Old Town Hall, Clitheroe

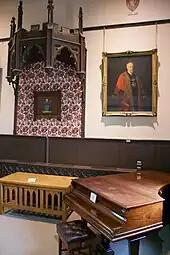
Inside the old town Hall: Gothic Revival fittings and a painting of an Edwardian mayor

The first municipal building in Clitheroe was a moot hall built on Church Street in about 1610. It contained prison cells with barrel vaulted ceilings which were cut out of solid rock and were used to accommodate petty criminals on their way to imprisonment in Lancaster Castle. In the early 19th century borough officials decided to demolish those parts of the old moot hall which were above ground and to erect a new structure on the same site.